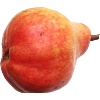
Label: red_pear